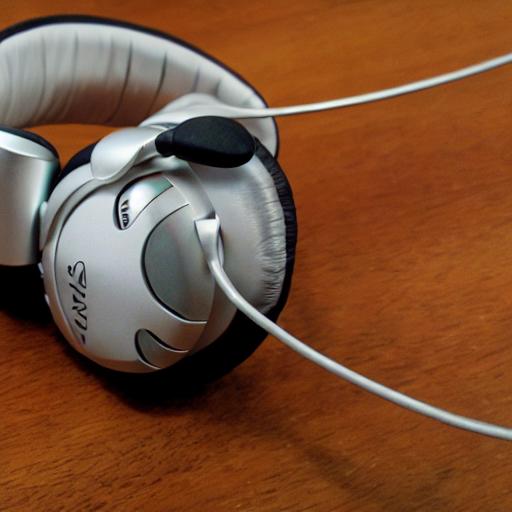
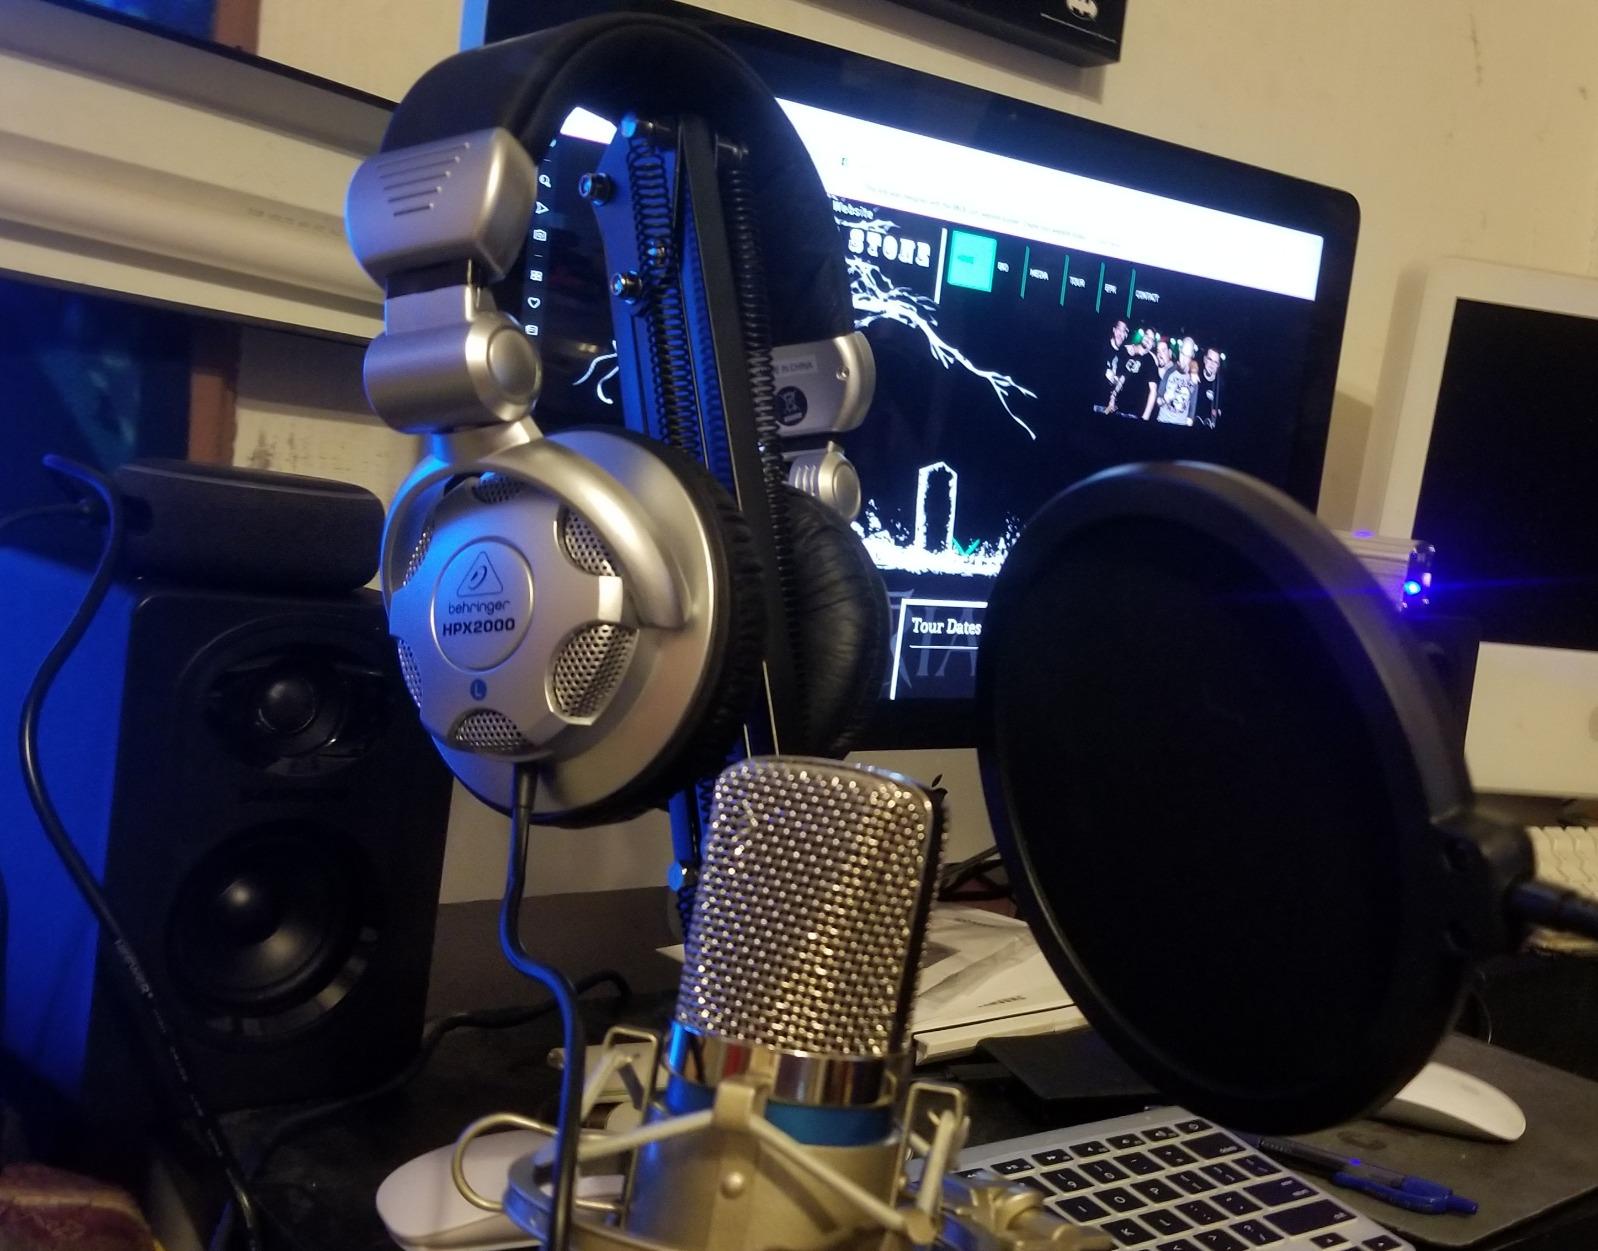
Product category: headphones
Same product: no